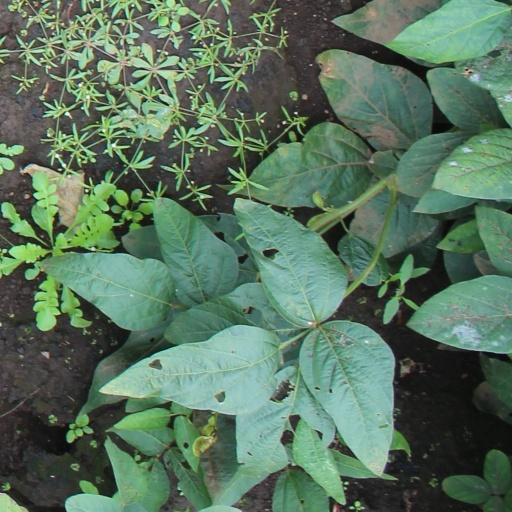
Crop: soybean